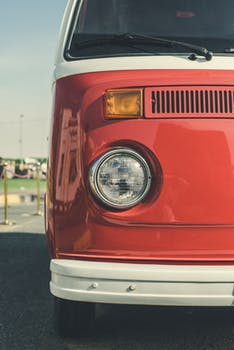
Label: No Watermark